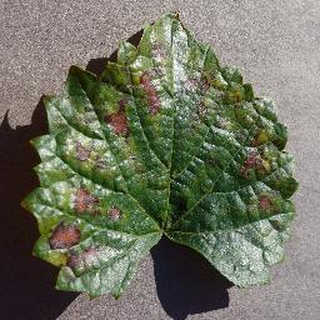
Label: grape_esca_black_measles